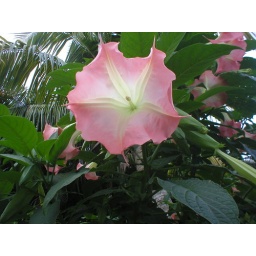
flowers on tree in fl005